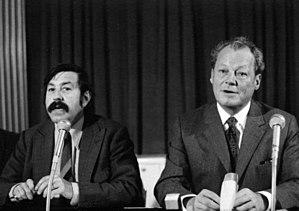
Günter Wilhelm Grass, né le 16 octobre 1927 à Danzig-Langfuhr et mort le 13 avril 2015 à Lübeck, est un écrivain et artiste allemand.